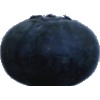
Label: blueberry